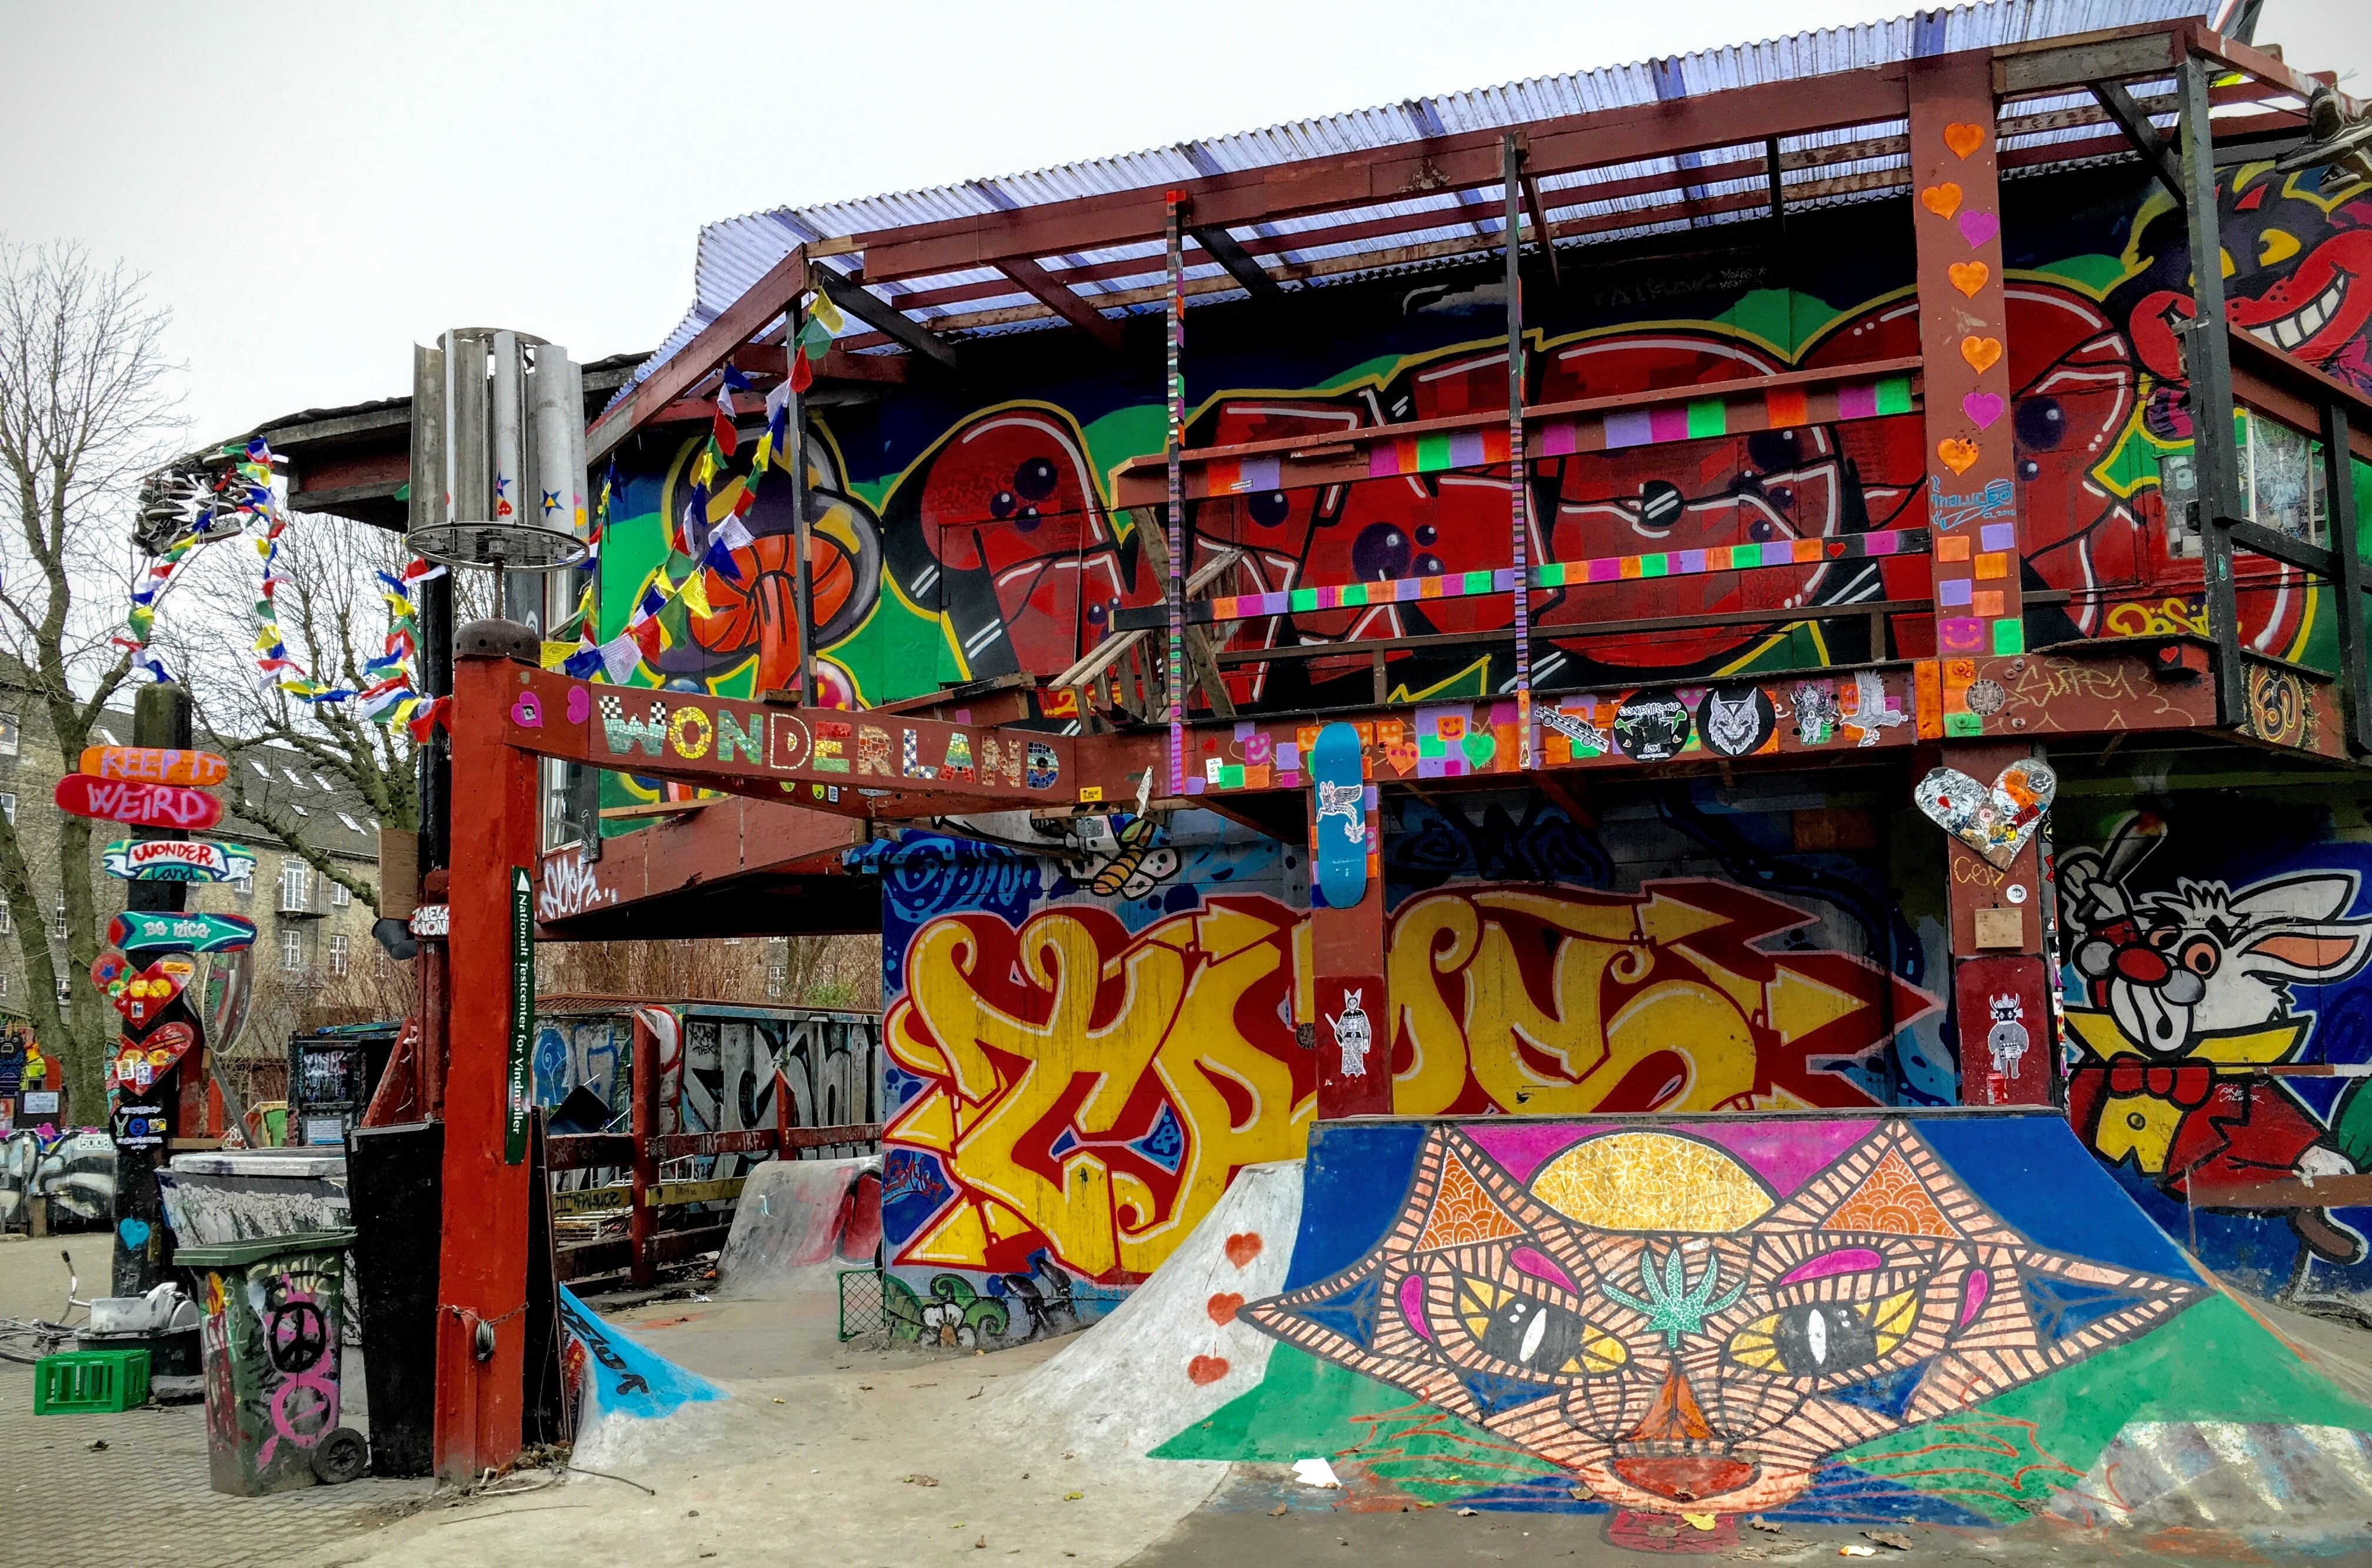
recreation, amusement park, park, art, fair, amusement ride, outdoor recreation, nonbuilding structure